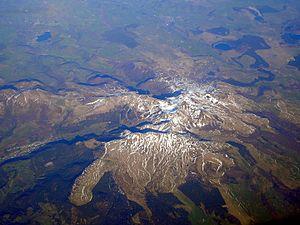
Vue aérienne des monts Dore et du Puy de Sancy. Au fond de la gauche vers la droite les lacs Chambon et Pavin (2016)
Les monts Dore sont un massif volcanique situé en France, à l'ouest du département du Puy-de-Dôme et au centre du Massif central. Ils font partie du parc naturel régional des volcans d'Auvergne. Cette région pittoresque est parsemée de lacs, de stations thermales et d'églises romanes. On y pratique le ski en hiver, la randonnée pédestre en été. C'est la principale zone de production du saint-nectaire.